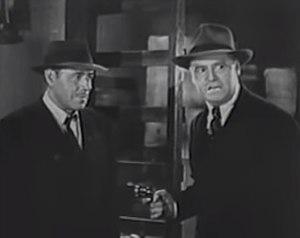
Holt of the Secret Service est un serial américain réalisé par James W. Horne et sorti en 1941.